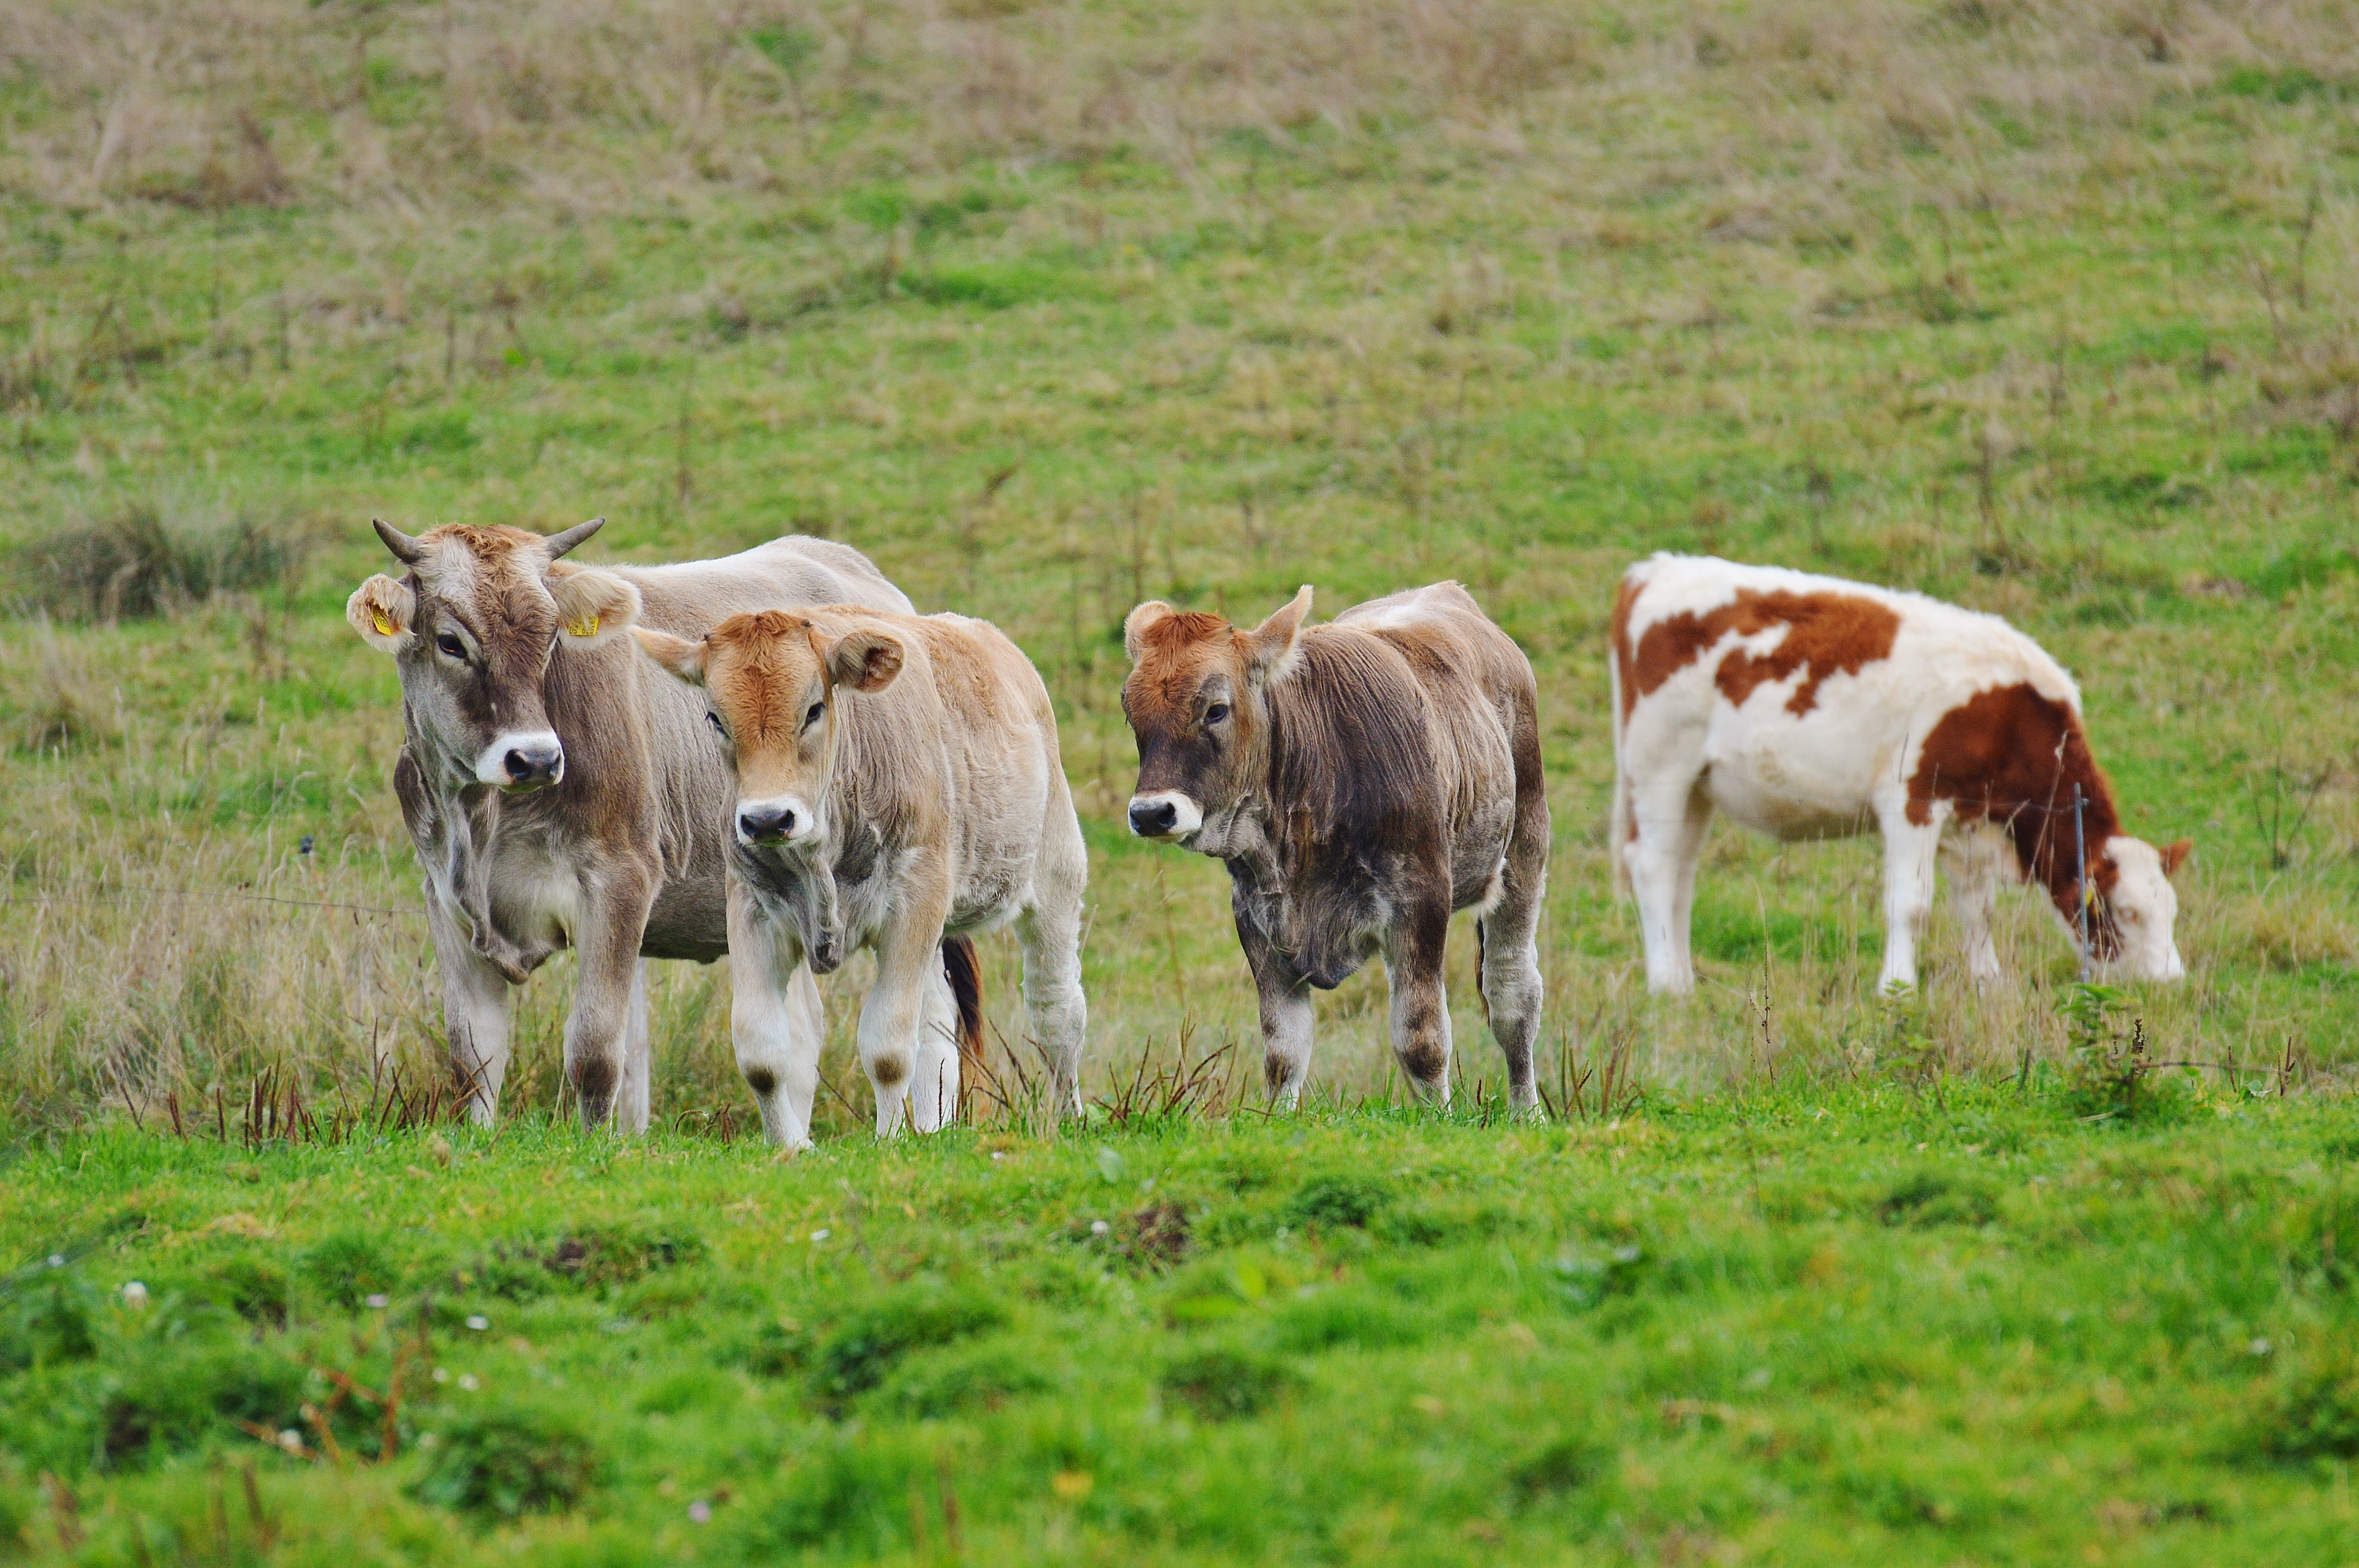
grass, farm, meadow, animal, cute, wildlife, cattle, herd, pasture, grazing, mammal, fauna, calf, cows, grassland, habitat, ruminant, ecosystem, rural area, dairy cattle, dairy cow, natural environment, cattle like mammal, allgau